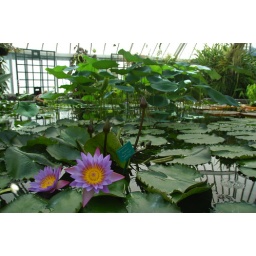
Wellington Botanic gardens green house - please don't fall in Tom